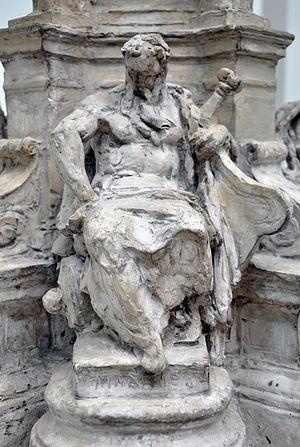
Antoine Watteau, maquette pour la fontaine offerte par Jean-Baptiste Carpeaux (Valenciennes 1827-Courbevoie 1875) à sa ville natale,détail. Plâtre, 1863-1864. Musée des Beaux-Arts de Valenciennes.